Alpini Battalion "Val Cismon"

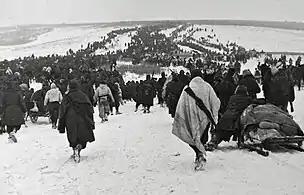
The Alpine Army Corps' retreat in Ukraine in January 1943

In July 1942 the three alpine division arrived in Eastern Ukraine, from where they marched eastwards towards the Don river. The Italian 8th Army covered the left flank of the German 6th Army, which spearheaded the German summer offensive of 1942 towards Stalingrad. On 12 December 1942, the Red Army commenced Operation Little Saturn, which, in its first stage, attacked and encircled the Italian II Army Corps and XXXV Army Corps, to the southeast of the Alpine Army Corps. On 13 January 1943, the Red Army launched the second stage of Operation Little Saturn with the Voronezh Front encircling and destroying the Hungarian Second Army to the northwest of the Alpine Army Corps.